Marion Hotel (Ocala, Florida)

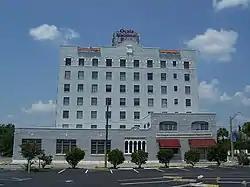

The Marion Hotel is a historic hotel in Ocala, Florida, United States. It is located at 108 North Magnolia Avenue. On October 16, 1980, it was added to the U.S. National Register of Historic Places. The manager of the hotel in the 1930s was Norton Baskin, a career hotelier originally from Union Springs, Alabama, who had worked in hotels in Atlanta and Valdosta, Georgia, and Lake Worth, Florida, before coming to Ocala in 1933. It was there that he met the author Marjorie Kinnan Rawlings, who was living nearby in the hamlet of Cross Creek. The story of their long courtship is told in the 1983 film "Cross Creek", which featured Mary Steenburgen as Rawlings and Peter Coyote as Baskin. While Baskin managed the hotel, famous guests included actor W. C. Fields, novelist Sinclair Lewis, and journalist John Hersey. With money made from her bestselling novel "The Yearling", Rawlings was able to invest in a hotel, run by Baskin, in St. Augustine, where the couple moved and married in 1941. In 2022 plans were announced to restore the Marion Hotel building as a boutique hotel, after decades serving as a bank and office building.